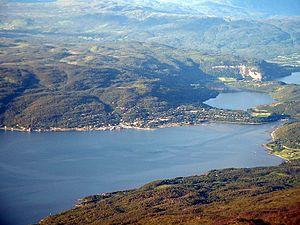
Sjøvegan est une localité du comté de Troms, en Norvège.
Laberg est une localité du comté de Troms, en Norvège.